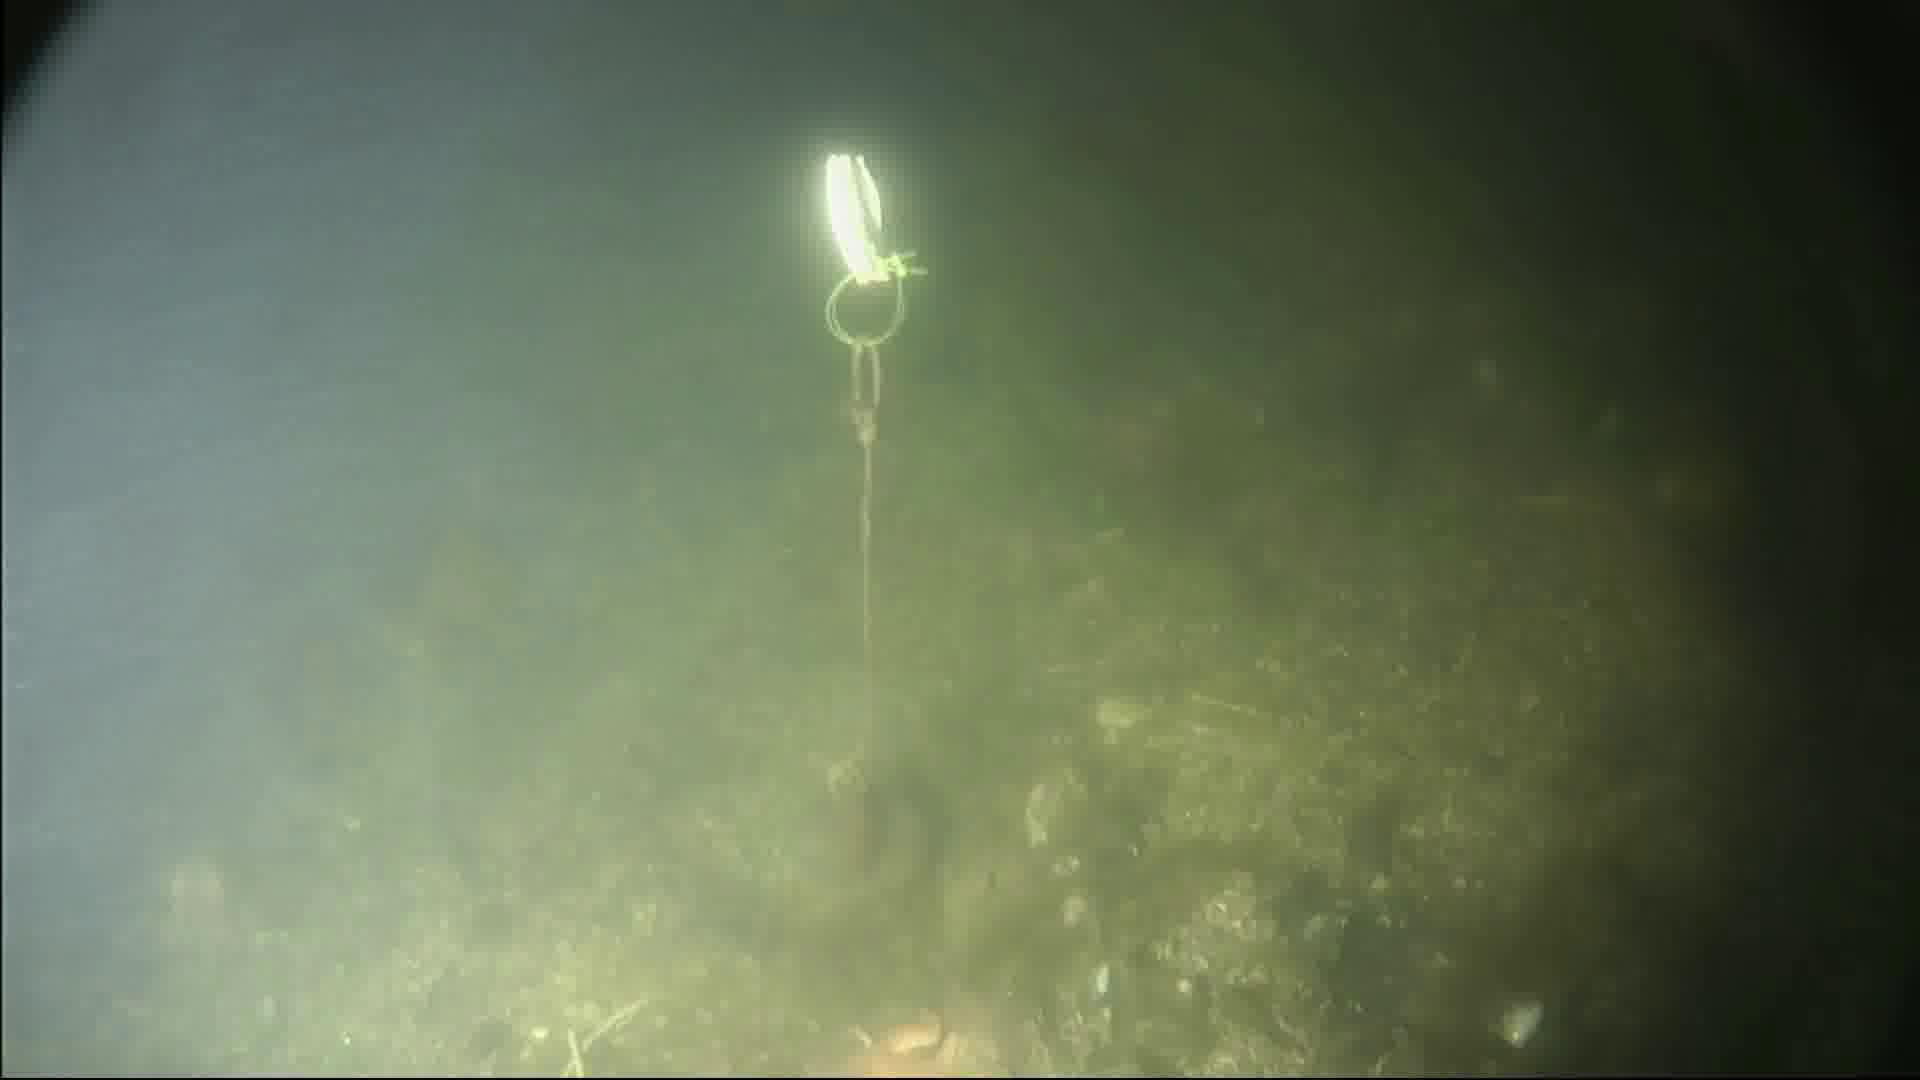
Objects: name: starfish